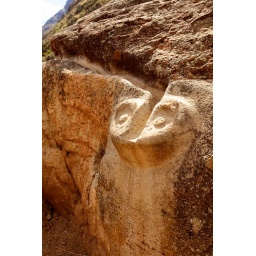
Serpent head water flow in rock near Pisac, Peru